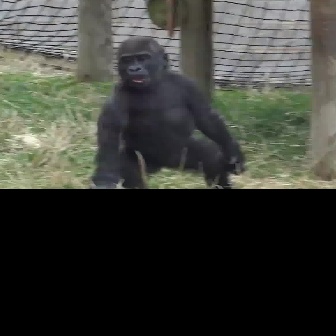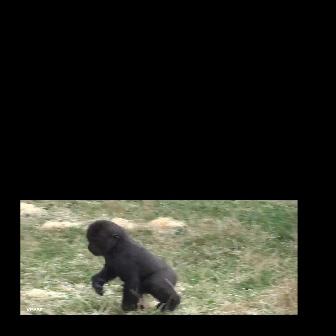
  Please identify the target specified by the bounding box [90,34,244,189] in the first image and locate it in the second image. Return the coordinates in [x_min,y_min,x_max,y_max] format.
Answer: [85,219,181,314]